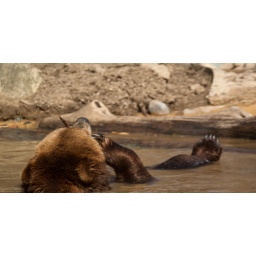
Grizzly bear playing in the water